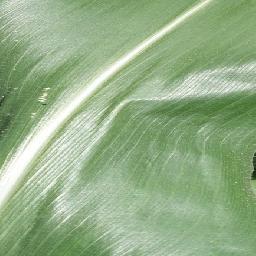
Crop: corn
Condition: (maize)_healthy